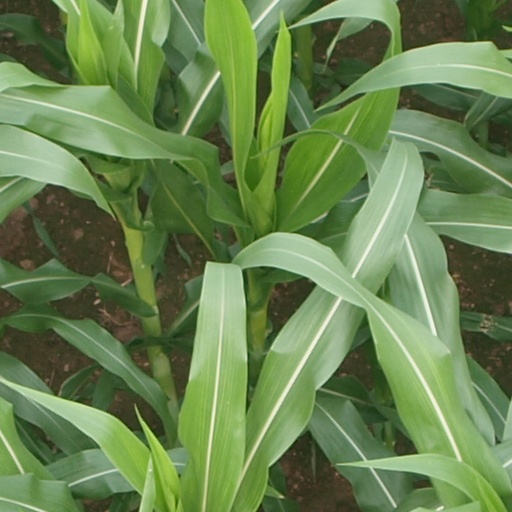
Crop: maize; corn